Jay Traynor

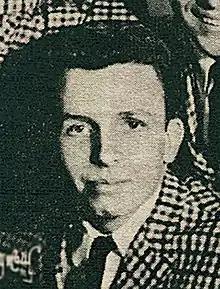

Traynor was the third lead vocalist of the Mystics, singing falsetto on "The White Cliffs of Dover", and lead on "Somewhere Over the Rainbow" and "Blue Star". Later, he started Jay and the Americans with Kenny Vance and Sandy Yaguda, and was the original lead singer. He sang lead on the group's first hit, "She Cried", which was followed up by the album "She Cried". All recordings were produced by Jerry Leiber & Mike Stoller, who produced numerous artists and wrote many hits for Elvis Presley, the Drifters, the Coasters, and many more.